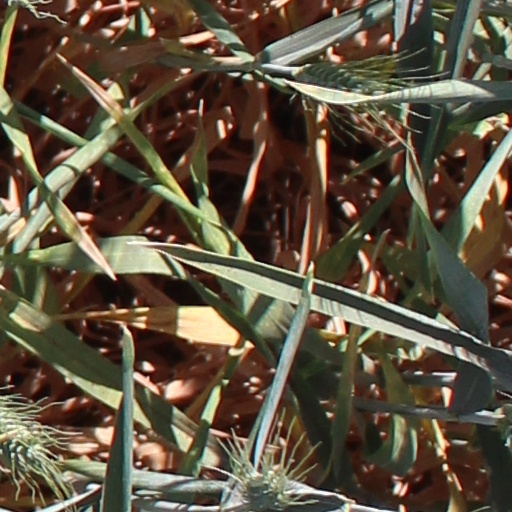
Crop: wheat